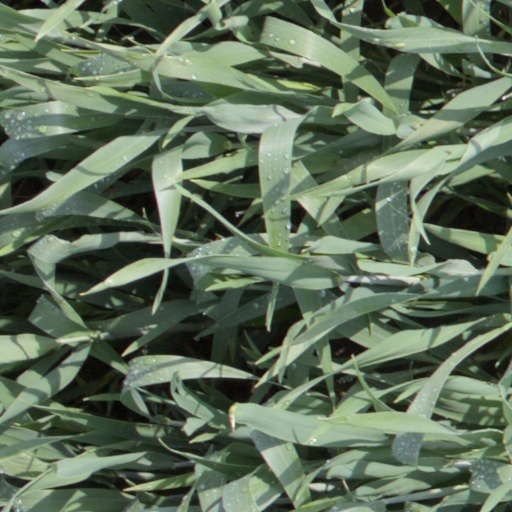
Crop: wheat